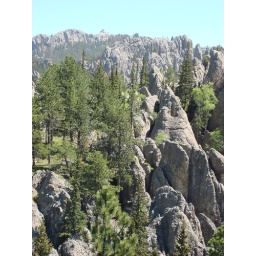
The fire tower on the mountain in the back is the top of the hike.